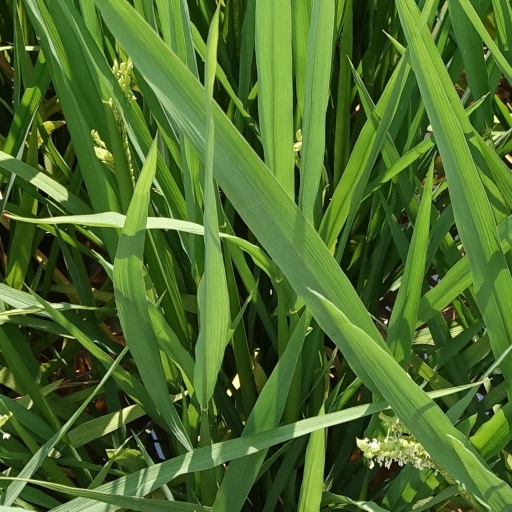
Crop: rice